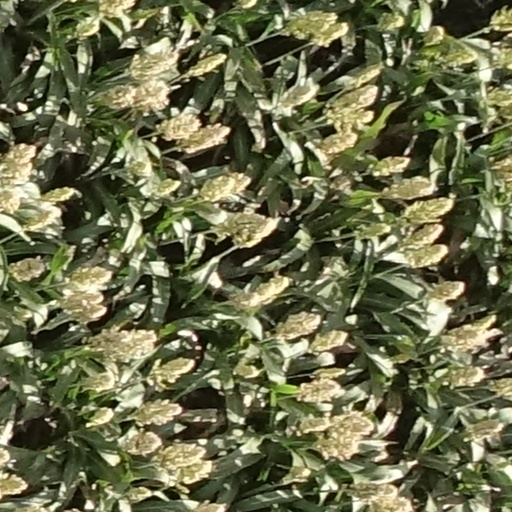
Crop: sorghum